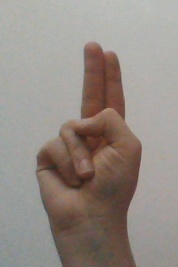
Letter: taa